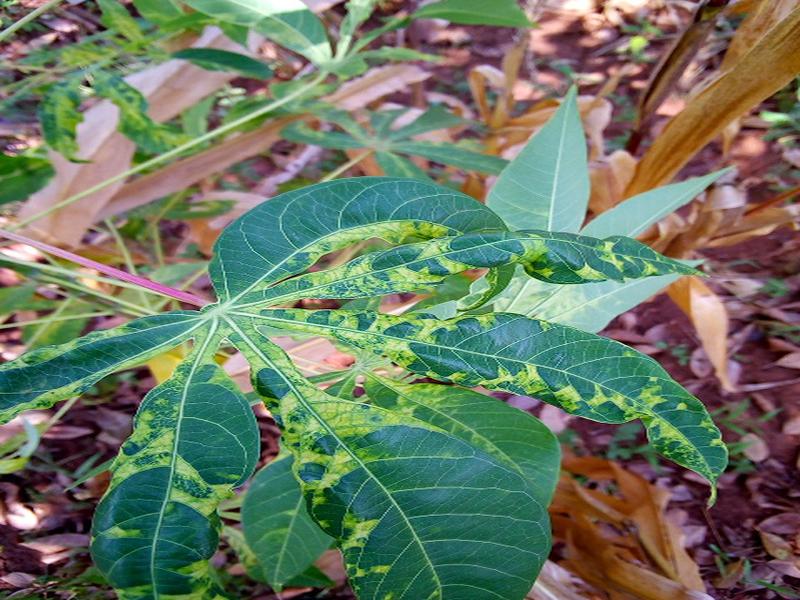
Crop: cassava
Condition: mosaic_disease